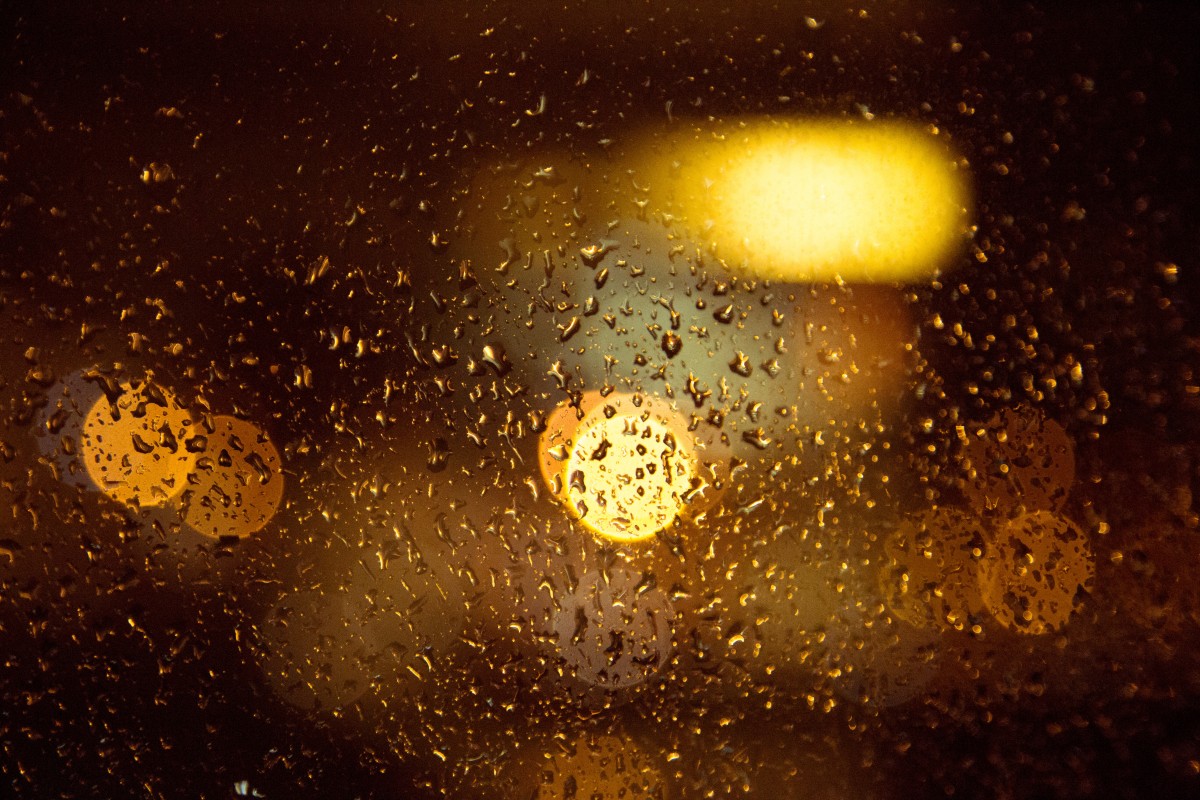
Tags: night, sunlight, reflection, darkness, circle, outer space, astronomy, universe, astronomical object